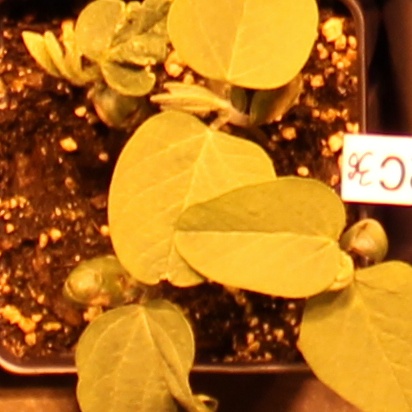
Label: Soybean